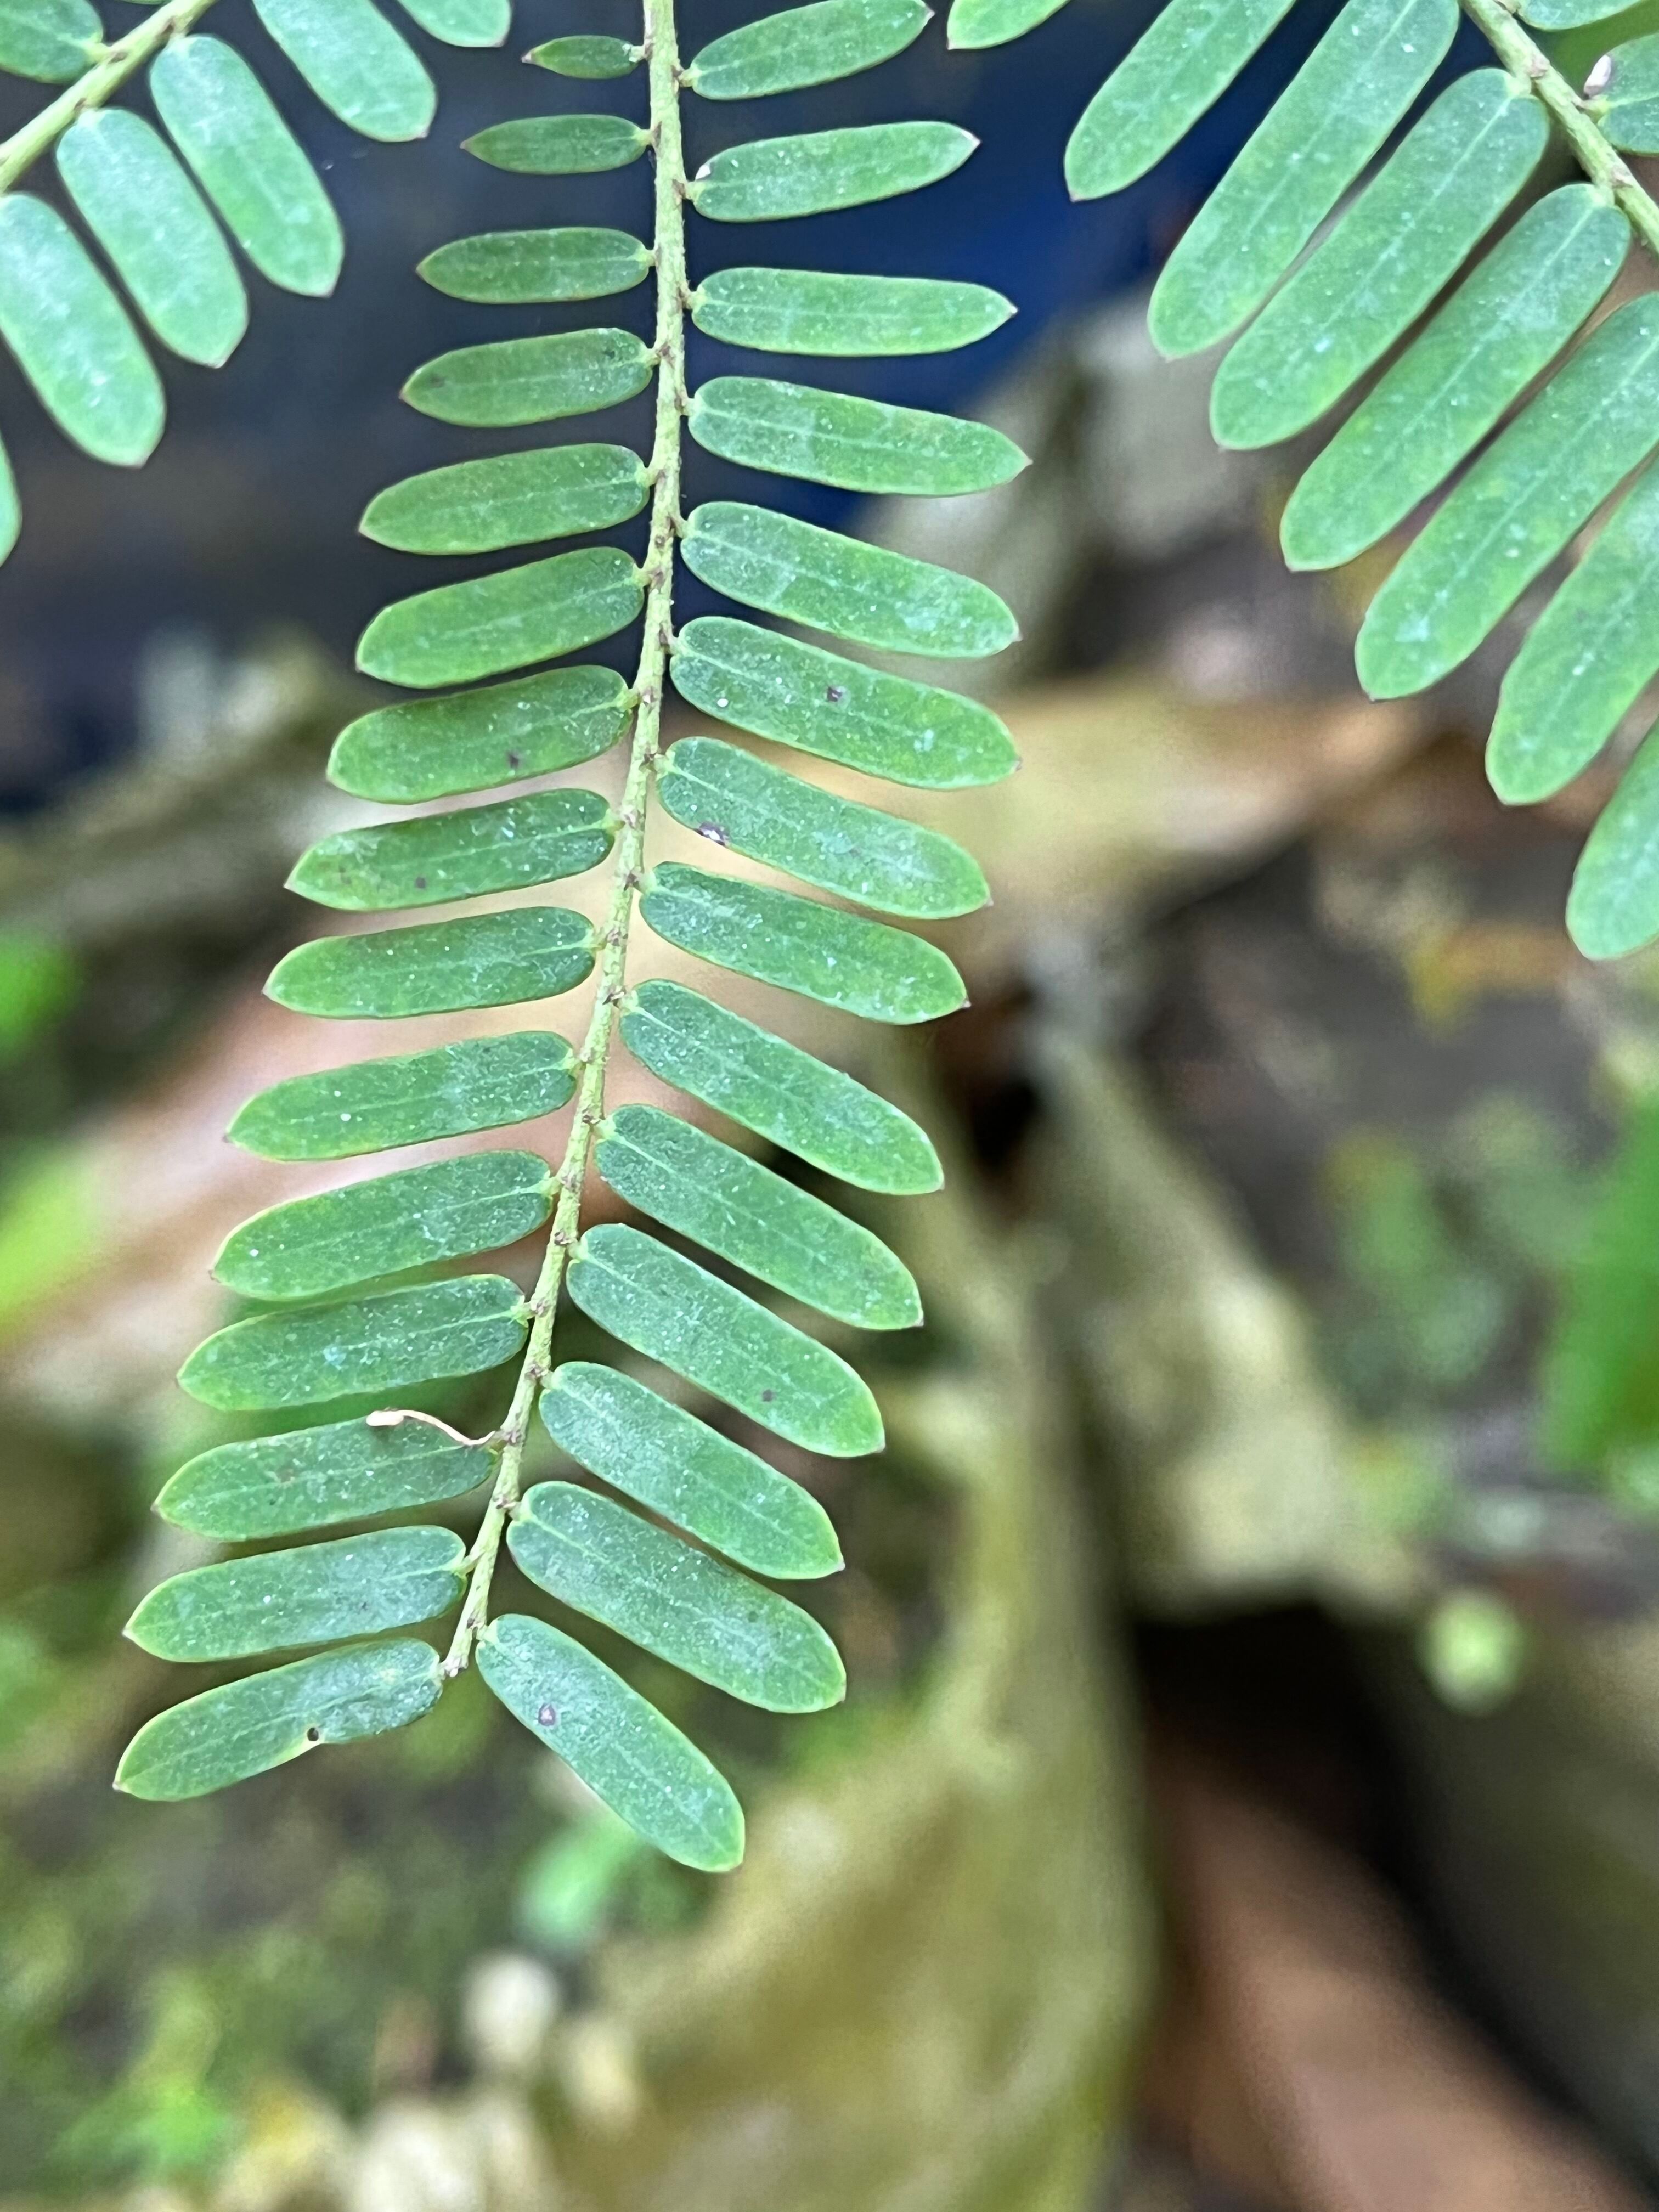
Plant species: phyllanthus-emblica